Superhelix

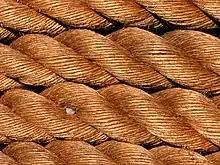
Ropes have superhelical structures

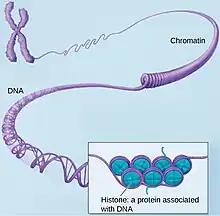
An illustration showing the superhelical structure of chromatin

A superhelix is a molecular structure in which a helix is itself coiled into a helix. This is significant to both proteins and genetic material, such as overwound circular DNA.